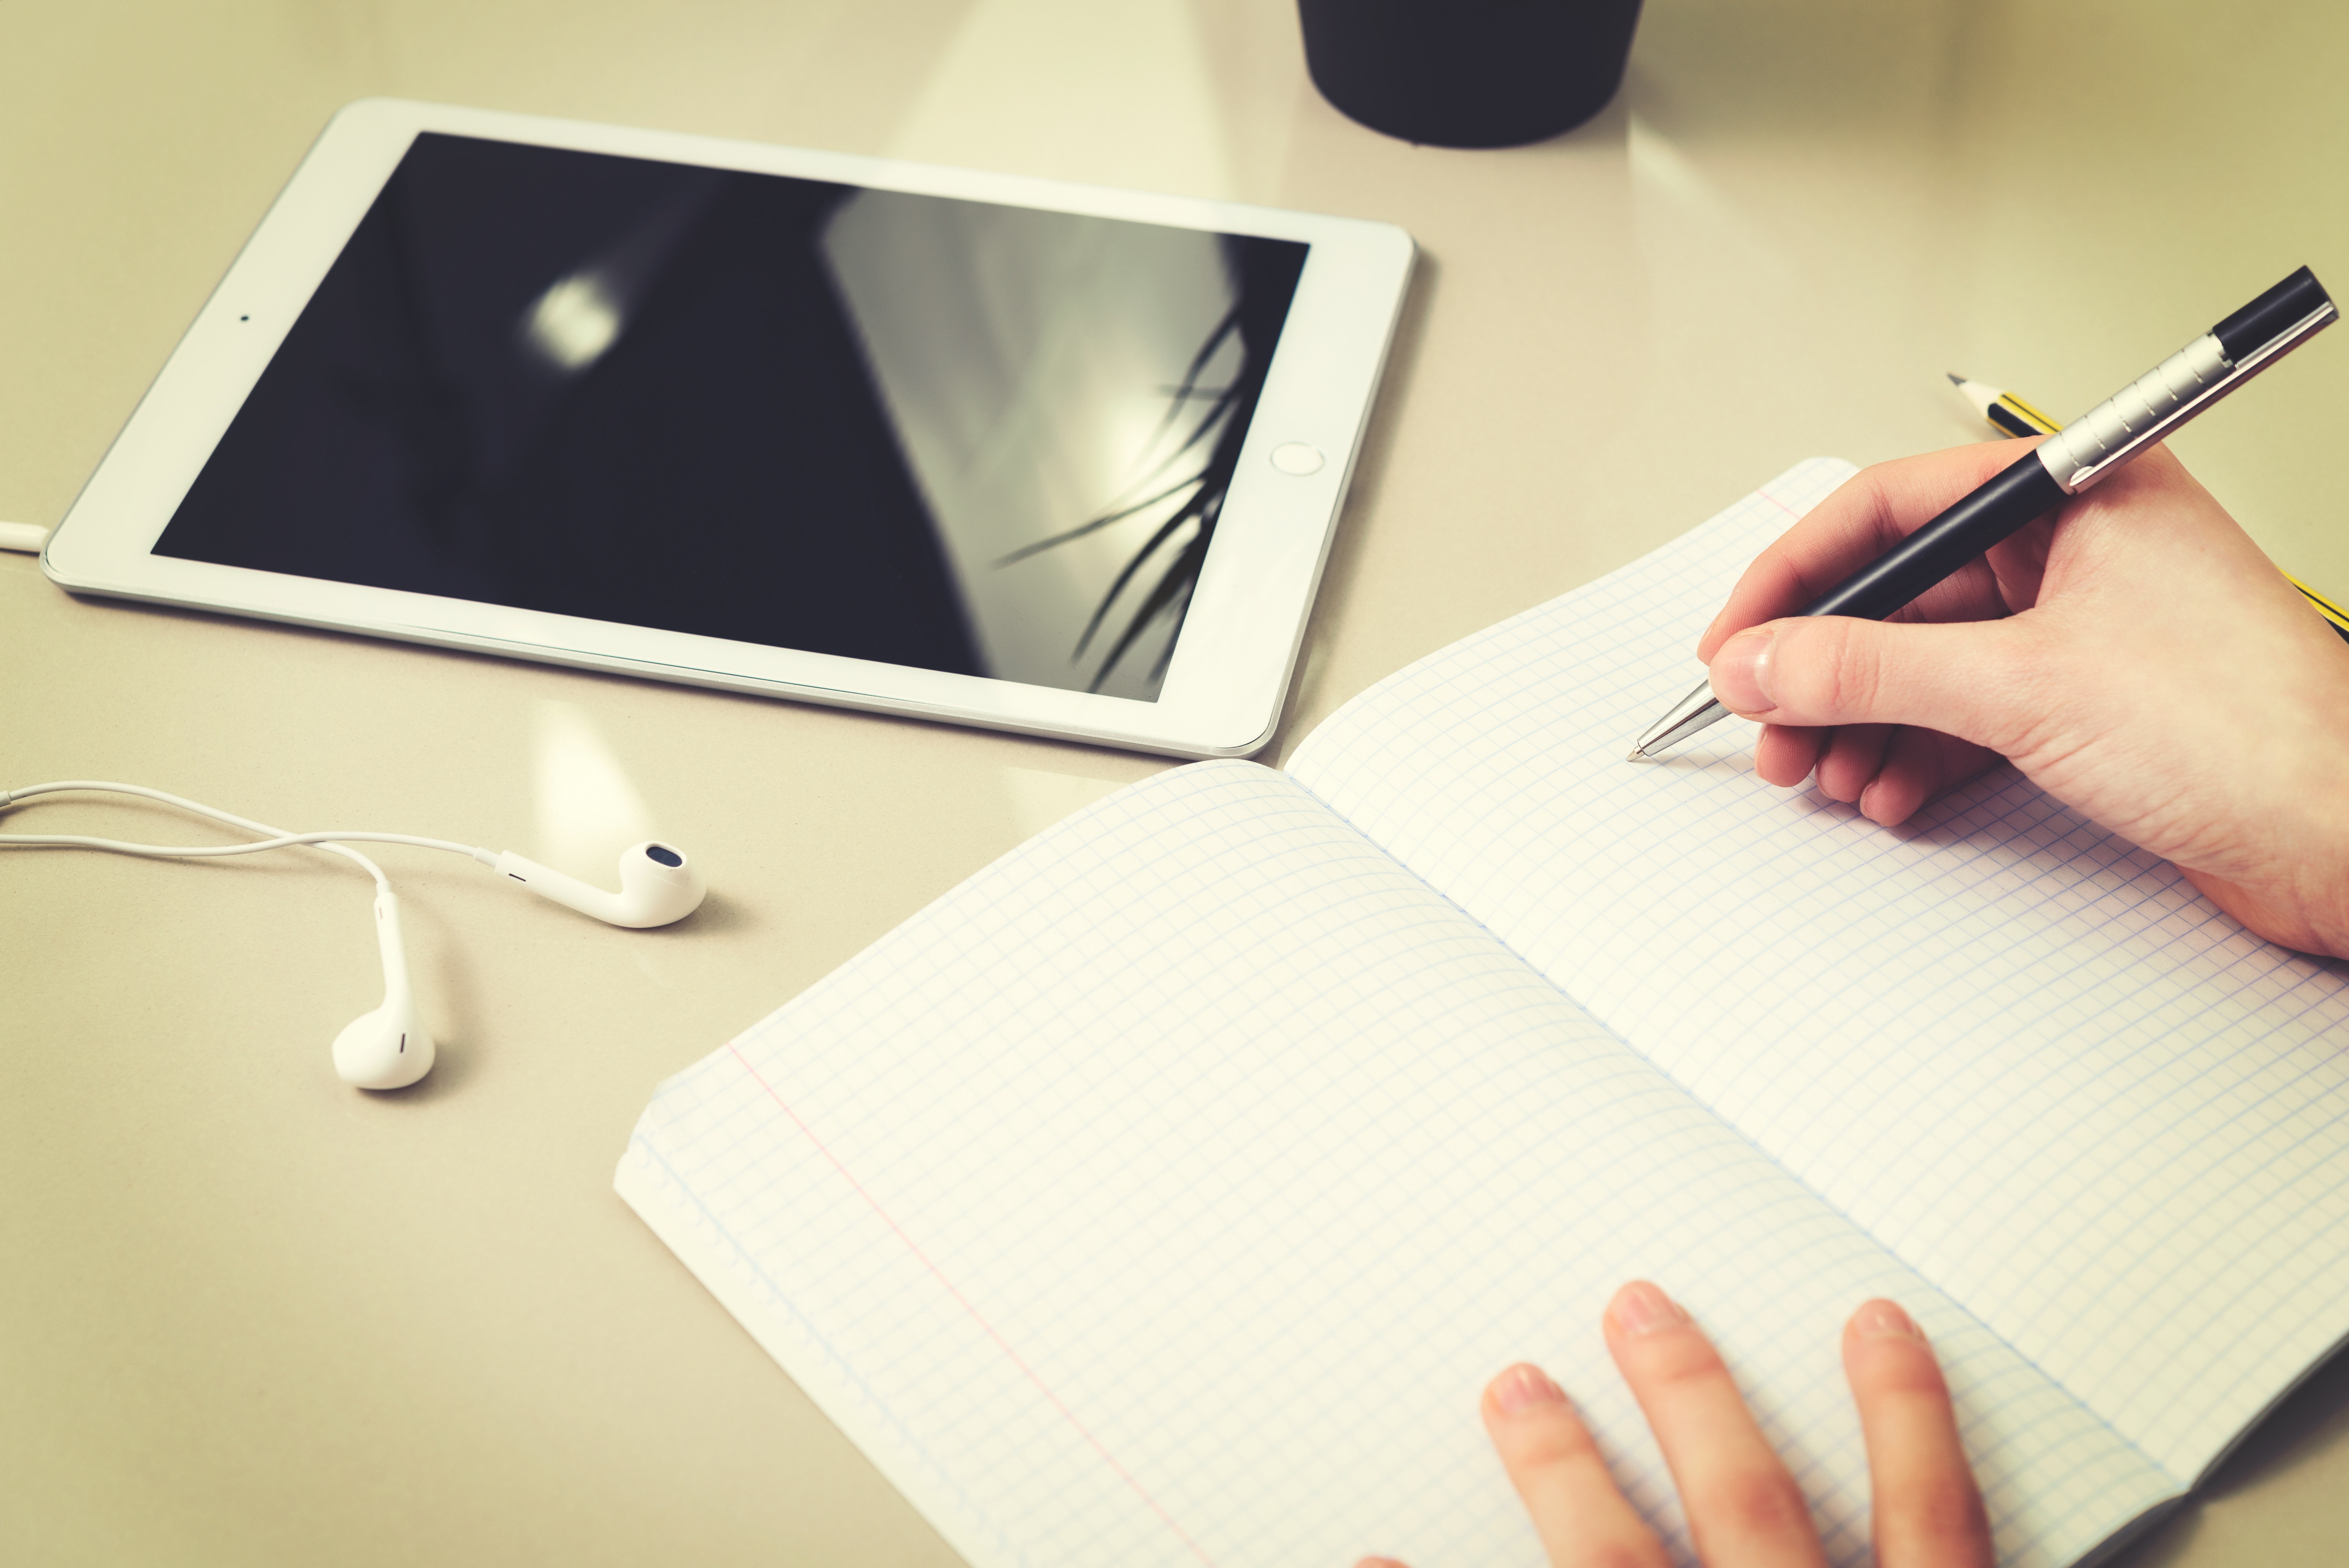
writing instrument accessory, writing, hand, technology, illustration, design, electronic device, ipad, drawing, font, paper, pen, finger, graphic design, photography, gadget, input device, computer, office supplies, desk